Bruce George

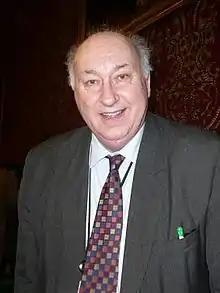
George in 2008

Bruce Thomas George (1 June 1942 – 24 February 2020) was a British Labour Party politician, who served as the Member of Parliament (MP) for Walsall South from February 1974 until 2010.